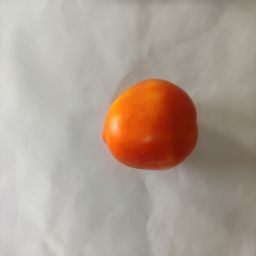
Crop: Tomato
Quality: Ripe